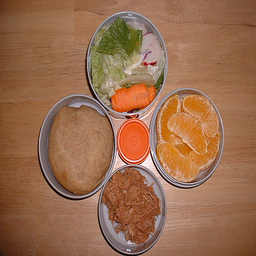
Label: Orange